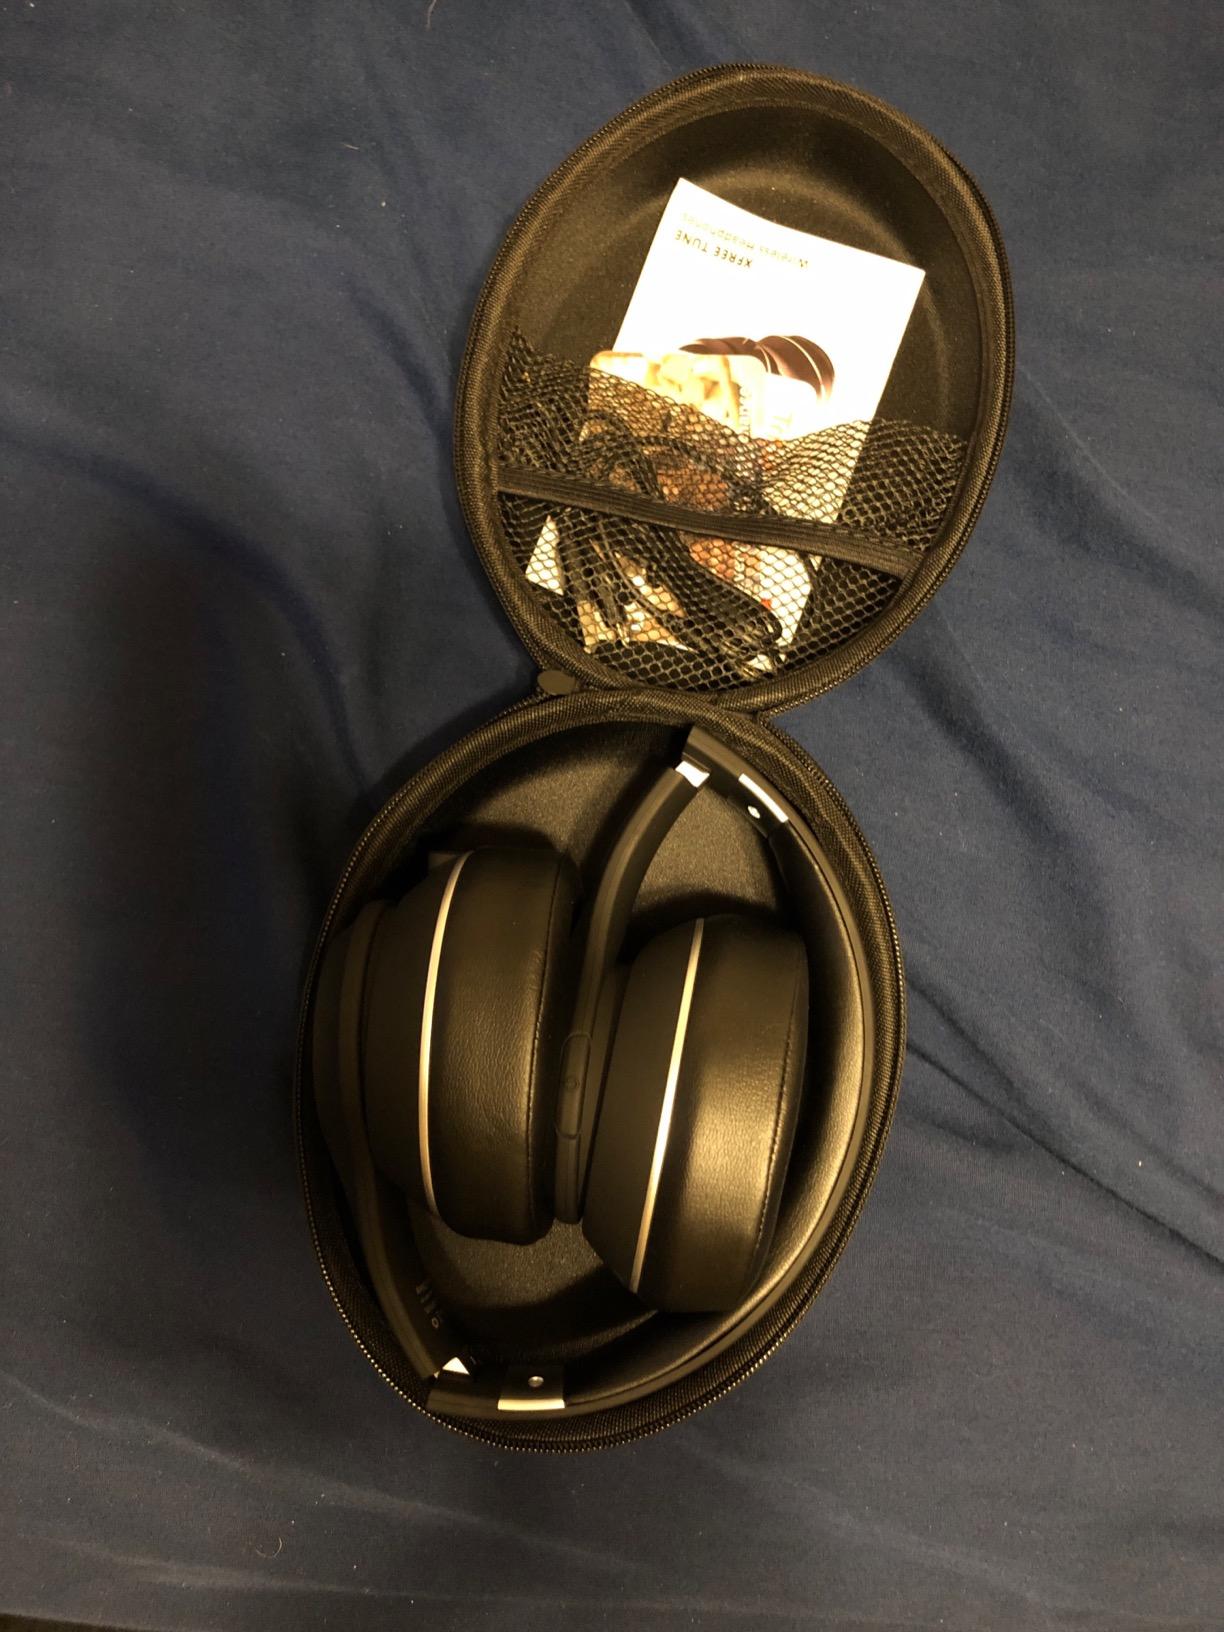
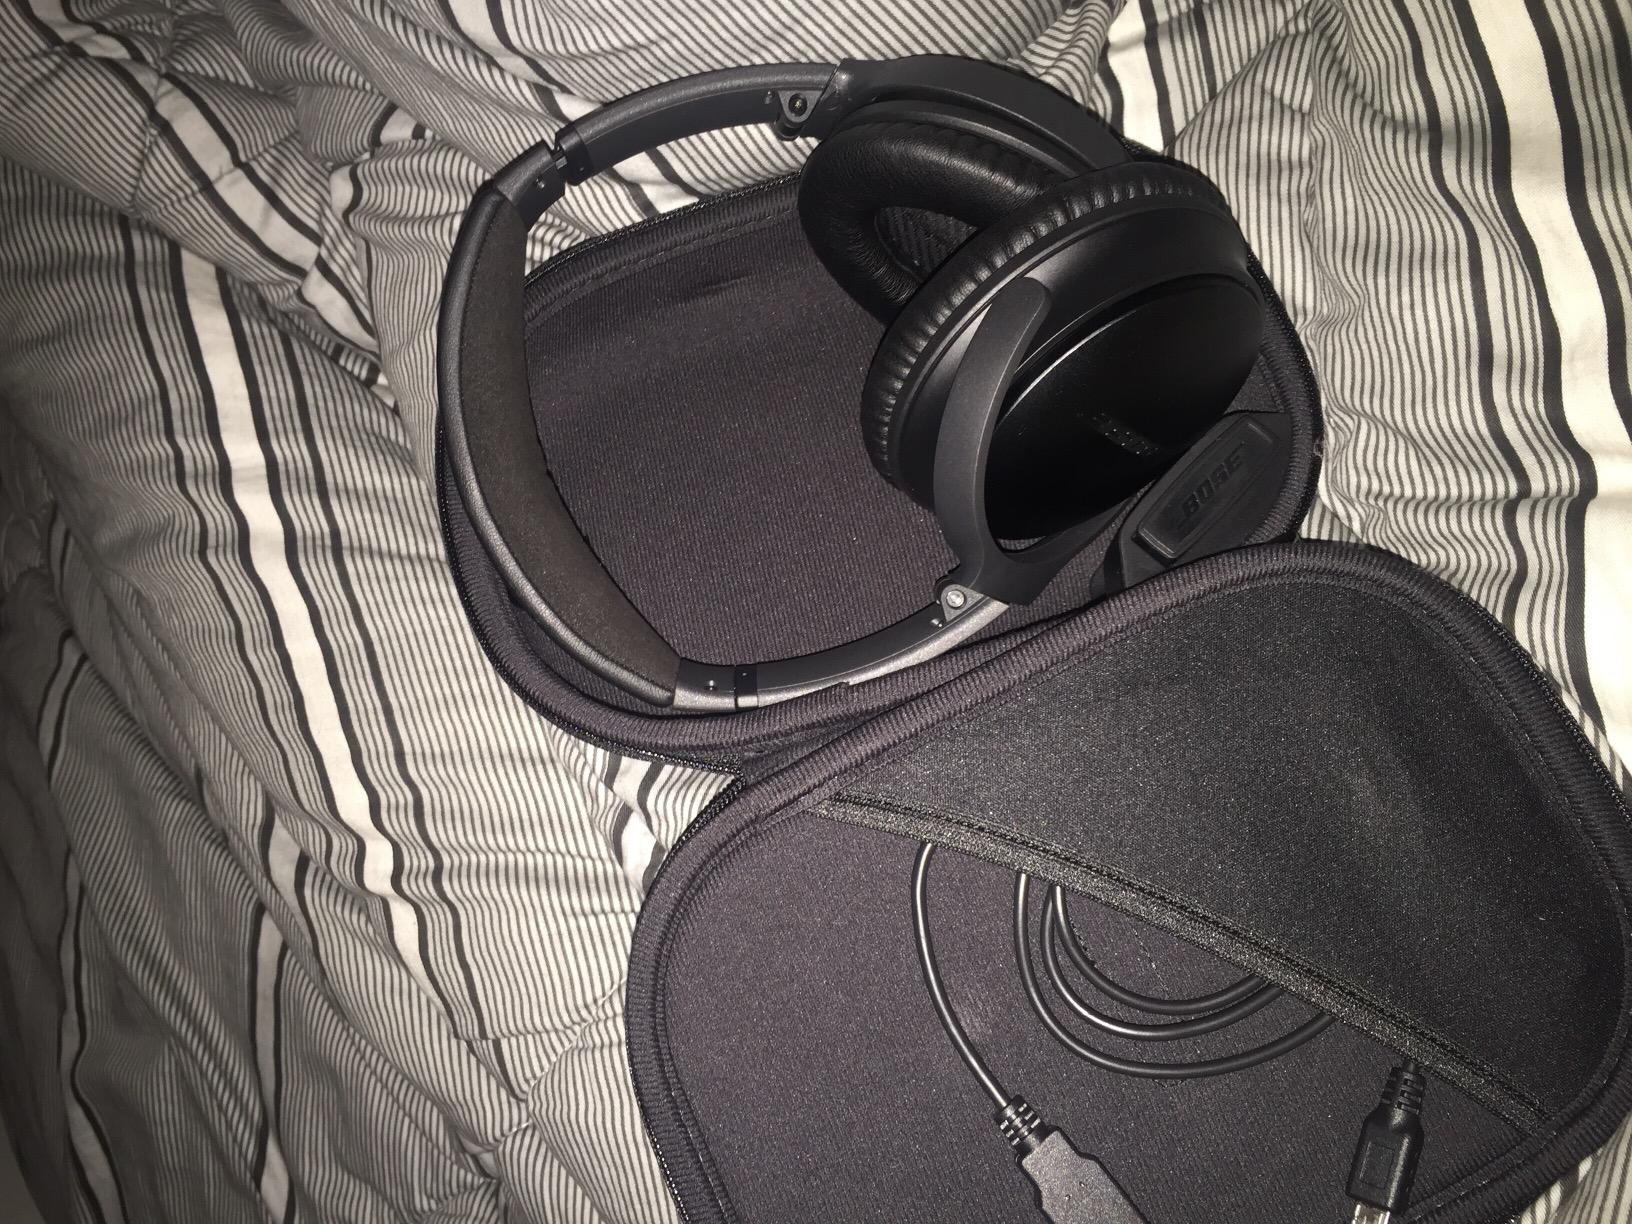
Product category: headphones
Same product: no